Bishop of Ossory

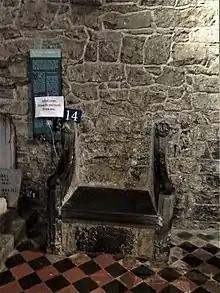
Ancient stone "cathedra" of the Bishops of Ossory in St Canice's Cathedral.

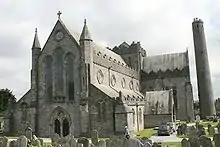
St Canice's Cathedral, Kilkenny, the episcopal seat of the pre-Reformation and Church of Ireland bishops.

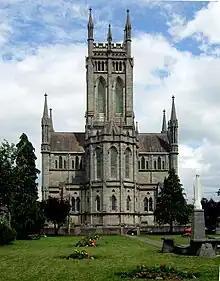
St. Mary's Cathedral, Kilkenny, the episcopal seat of the Catholic Church bishops

The Bishop of Ossory is an episcopal title which takes its name after the ancient of Kingdom of Ossory in the Province of Leinster, Ireland. In the Catholic Church it remains a separate title, but in the Church of Ireland belonging to the Anglican Communion it has been united with other bishoprics.